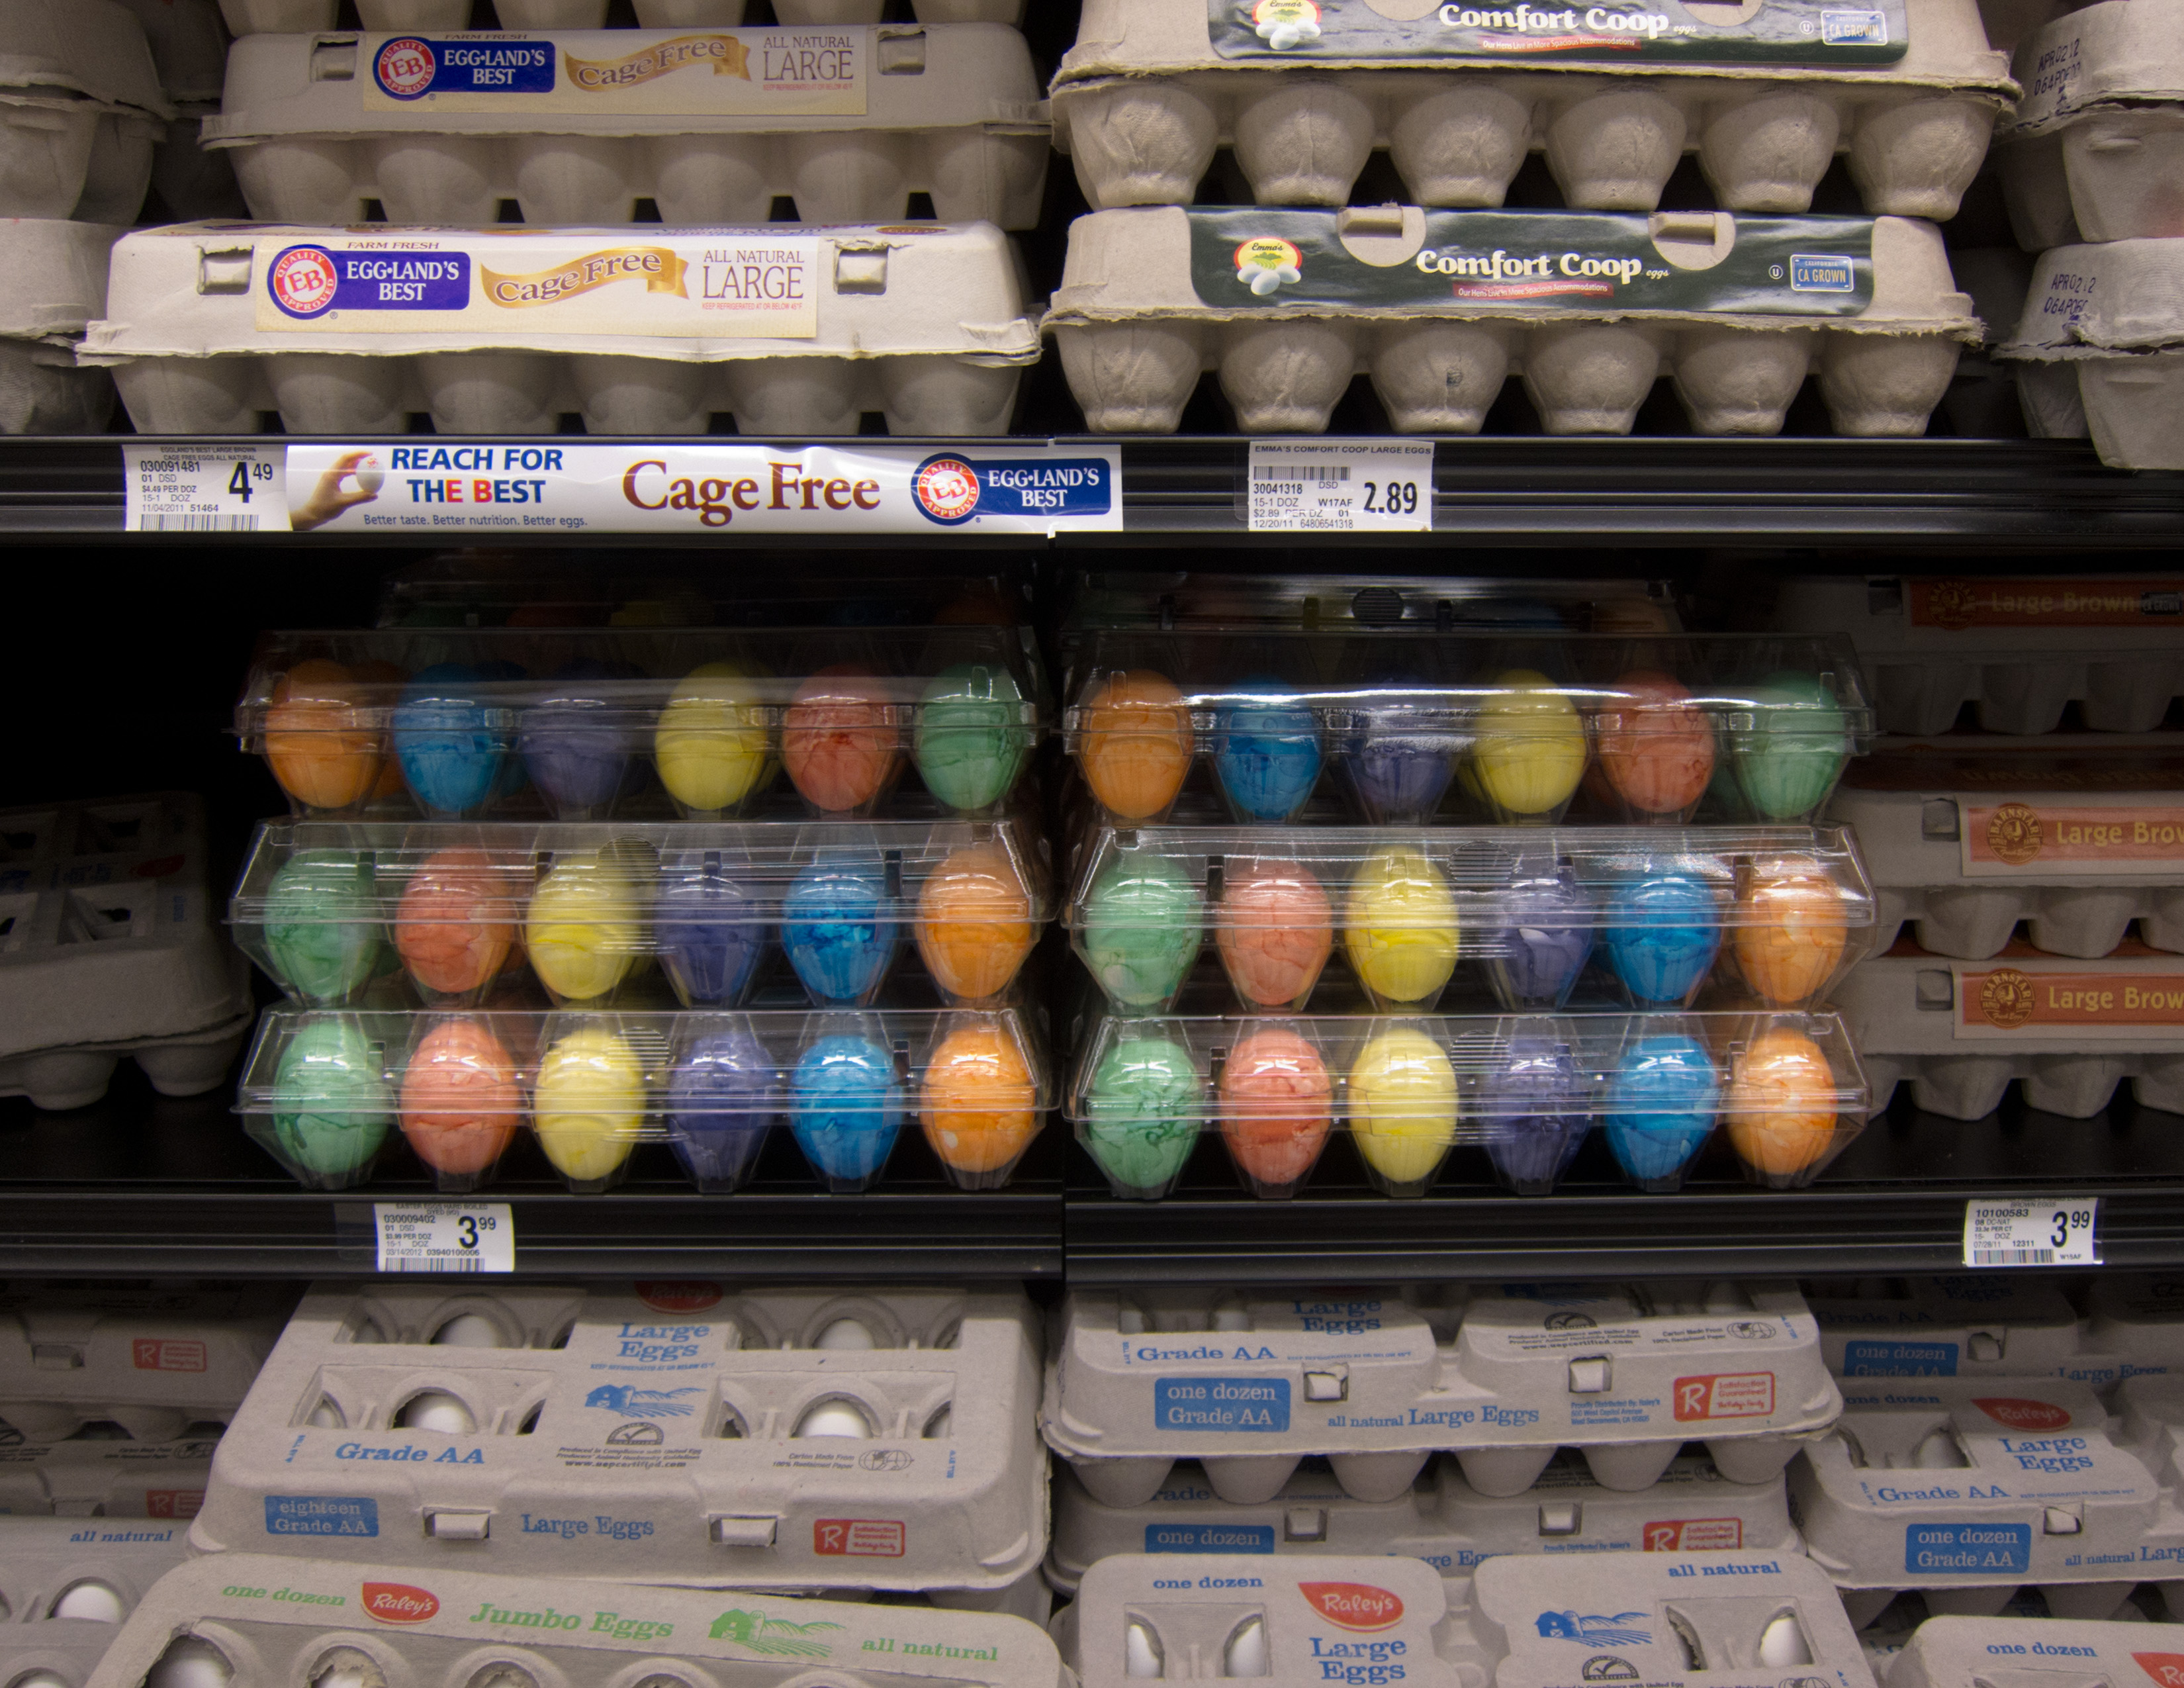
holiday, eggs, supermarket, easter, grocery store, retail, coloredeggs